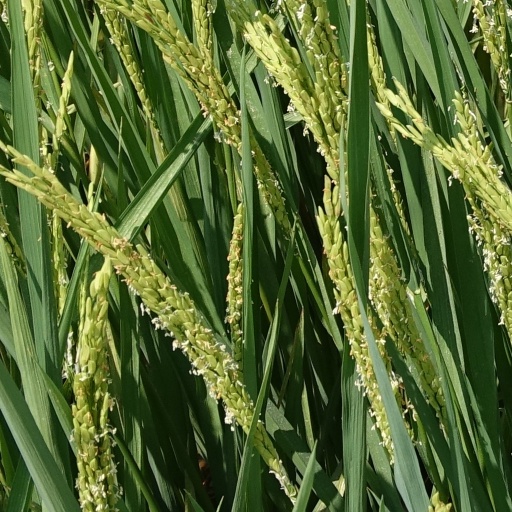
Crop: rice